Yamanashi Science Museum

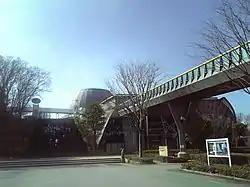

is a science museum located in Kōfu, Yamanashi Prefecture, Japan. The museum specializes in astronomy and technology.